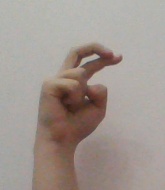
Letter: zay